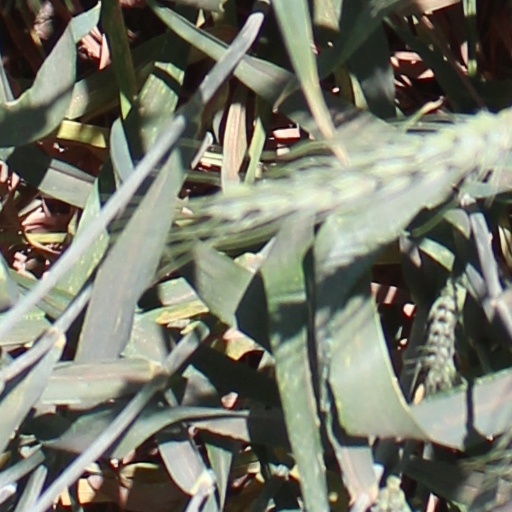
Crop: wheat